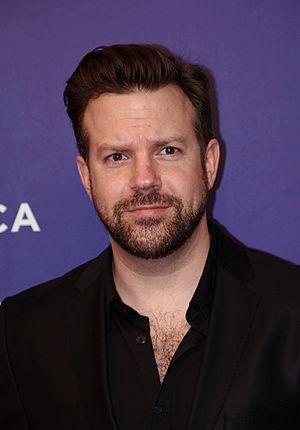
Joyeuse fête des mères est un film dramatique américain réalisé par Garry Marshall, sorti en 2016.